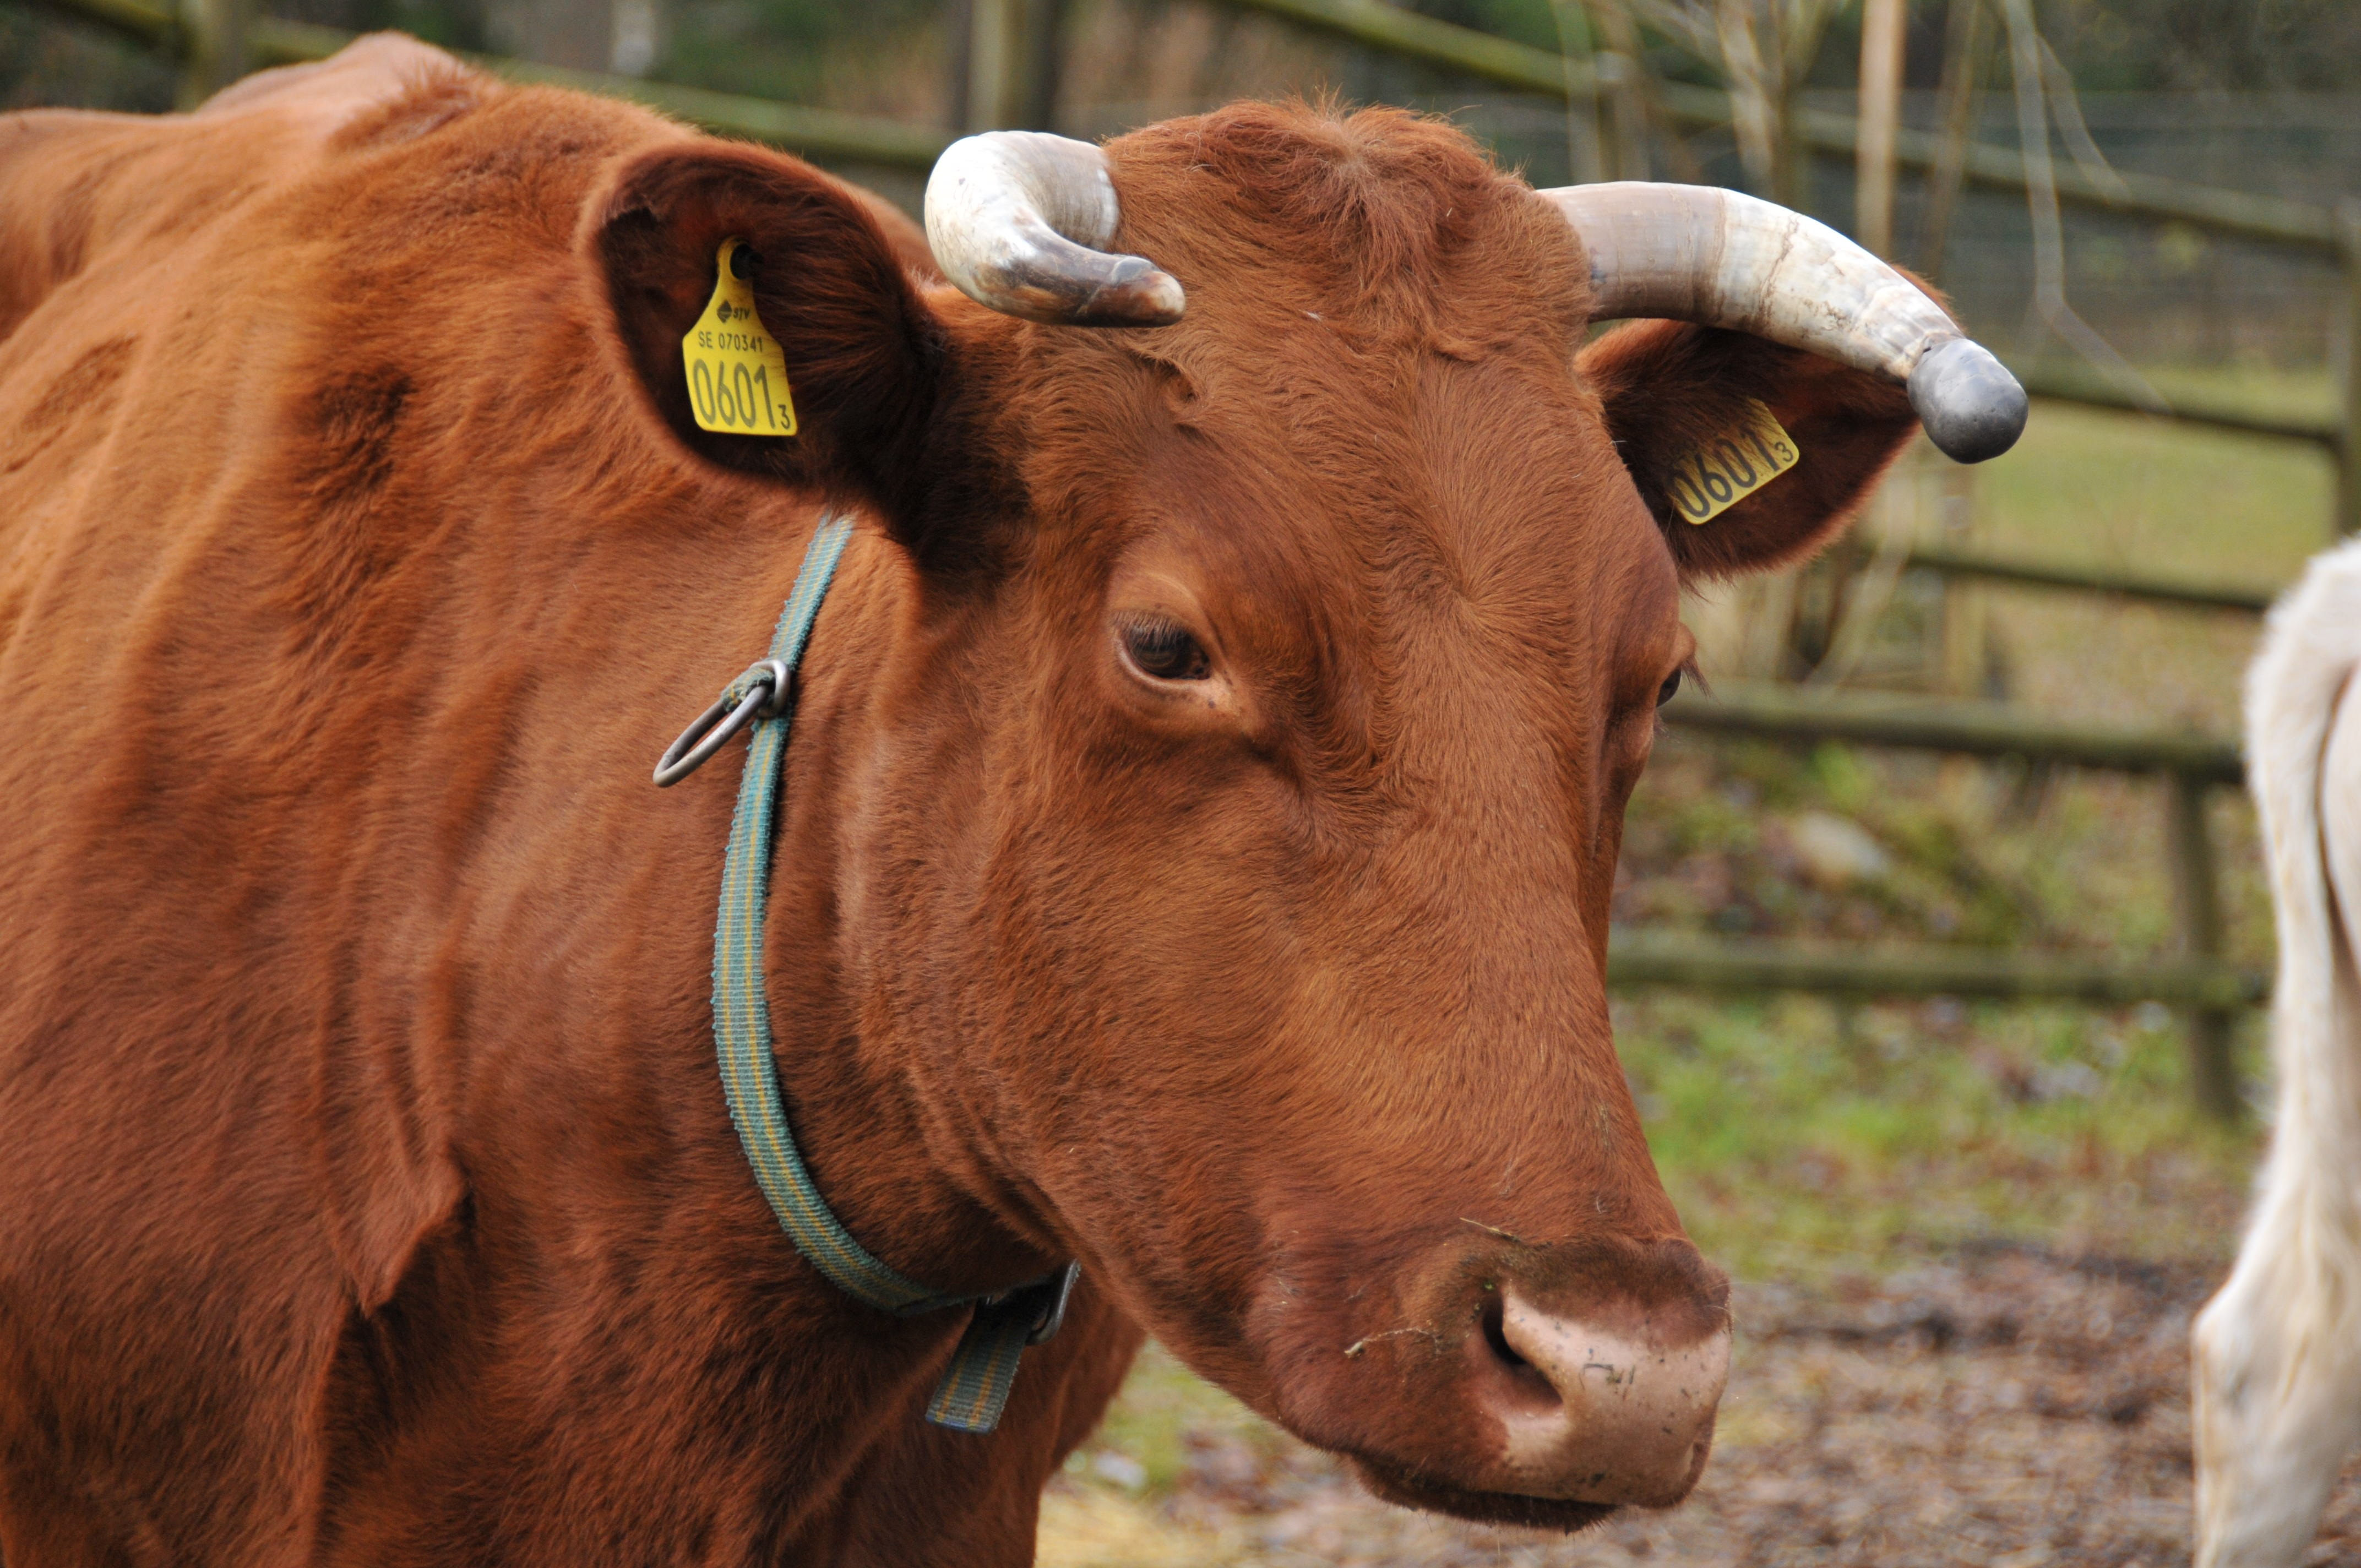
nature, horn, cattle, pasture, grazing, brown, mammal, mane, animals, vertebrate, ox, ko, dairy cow, cattle like mammal